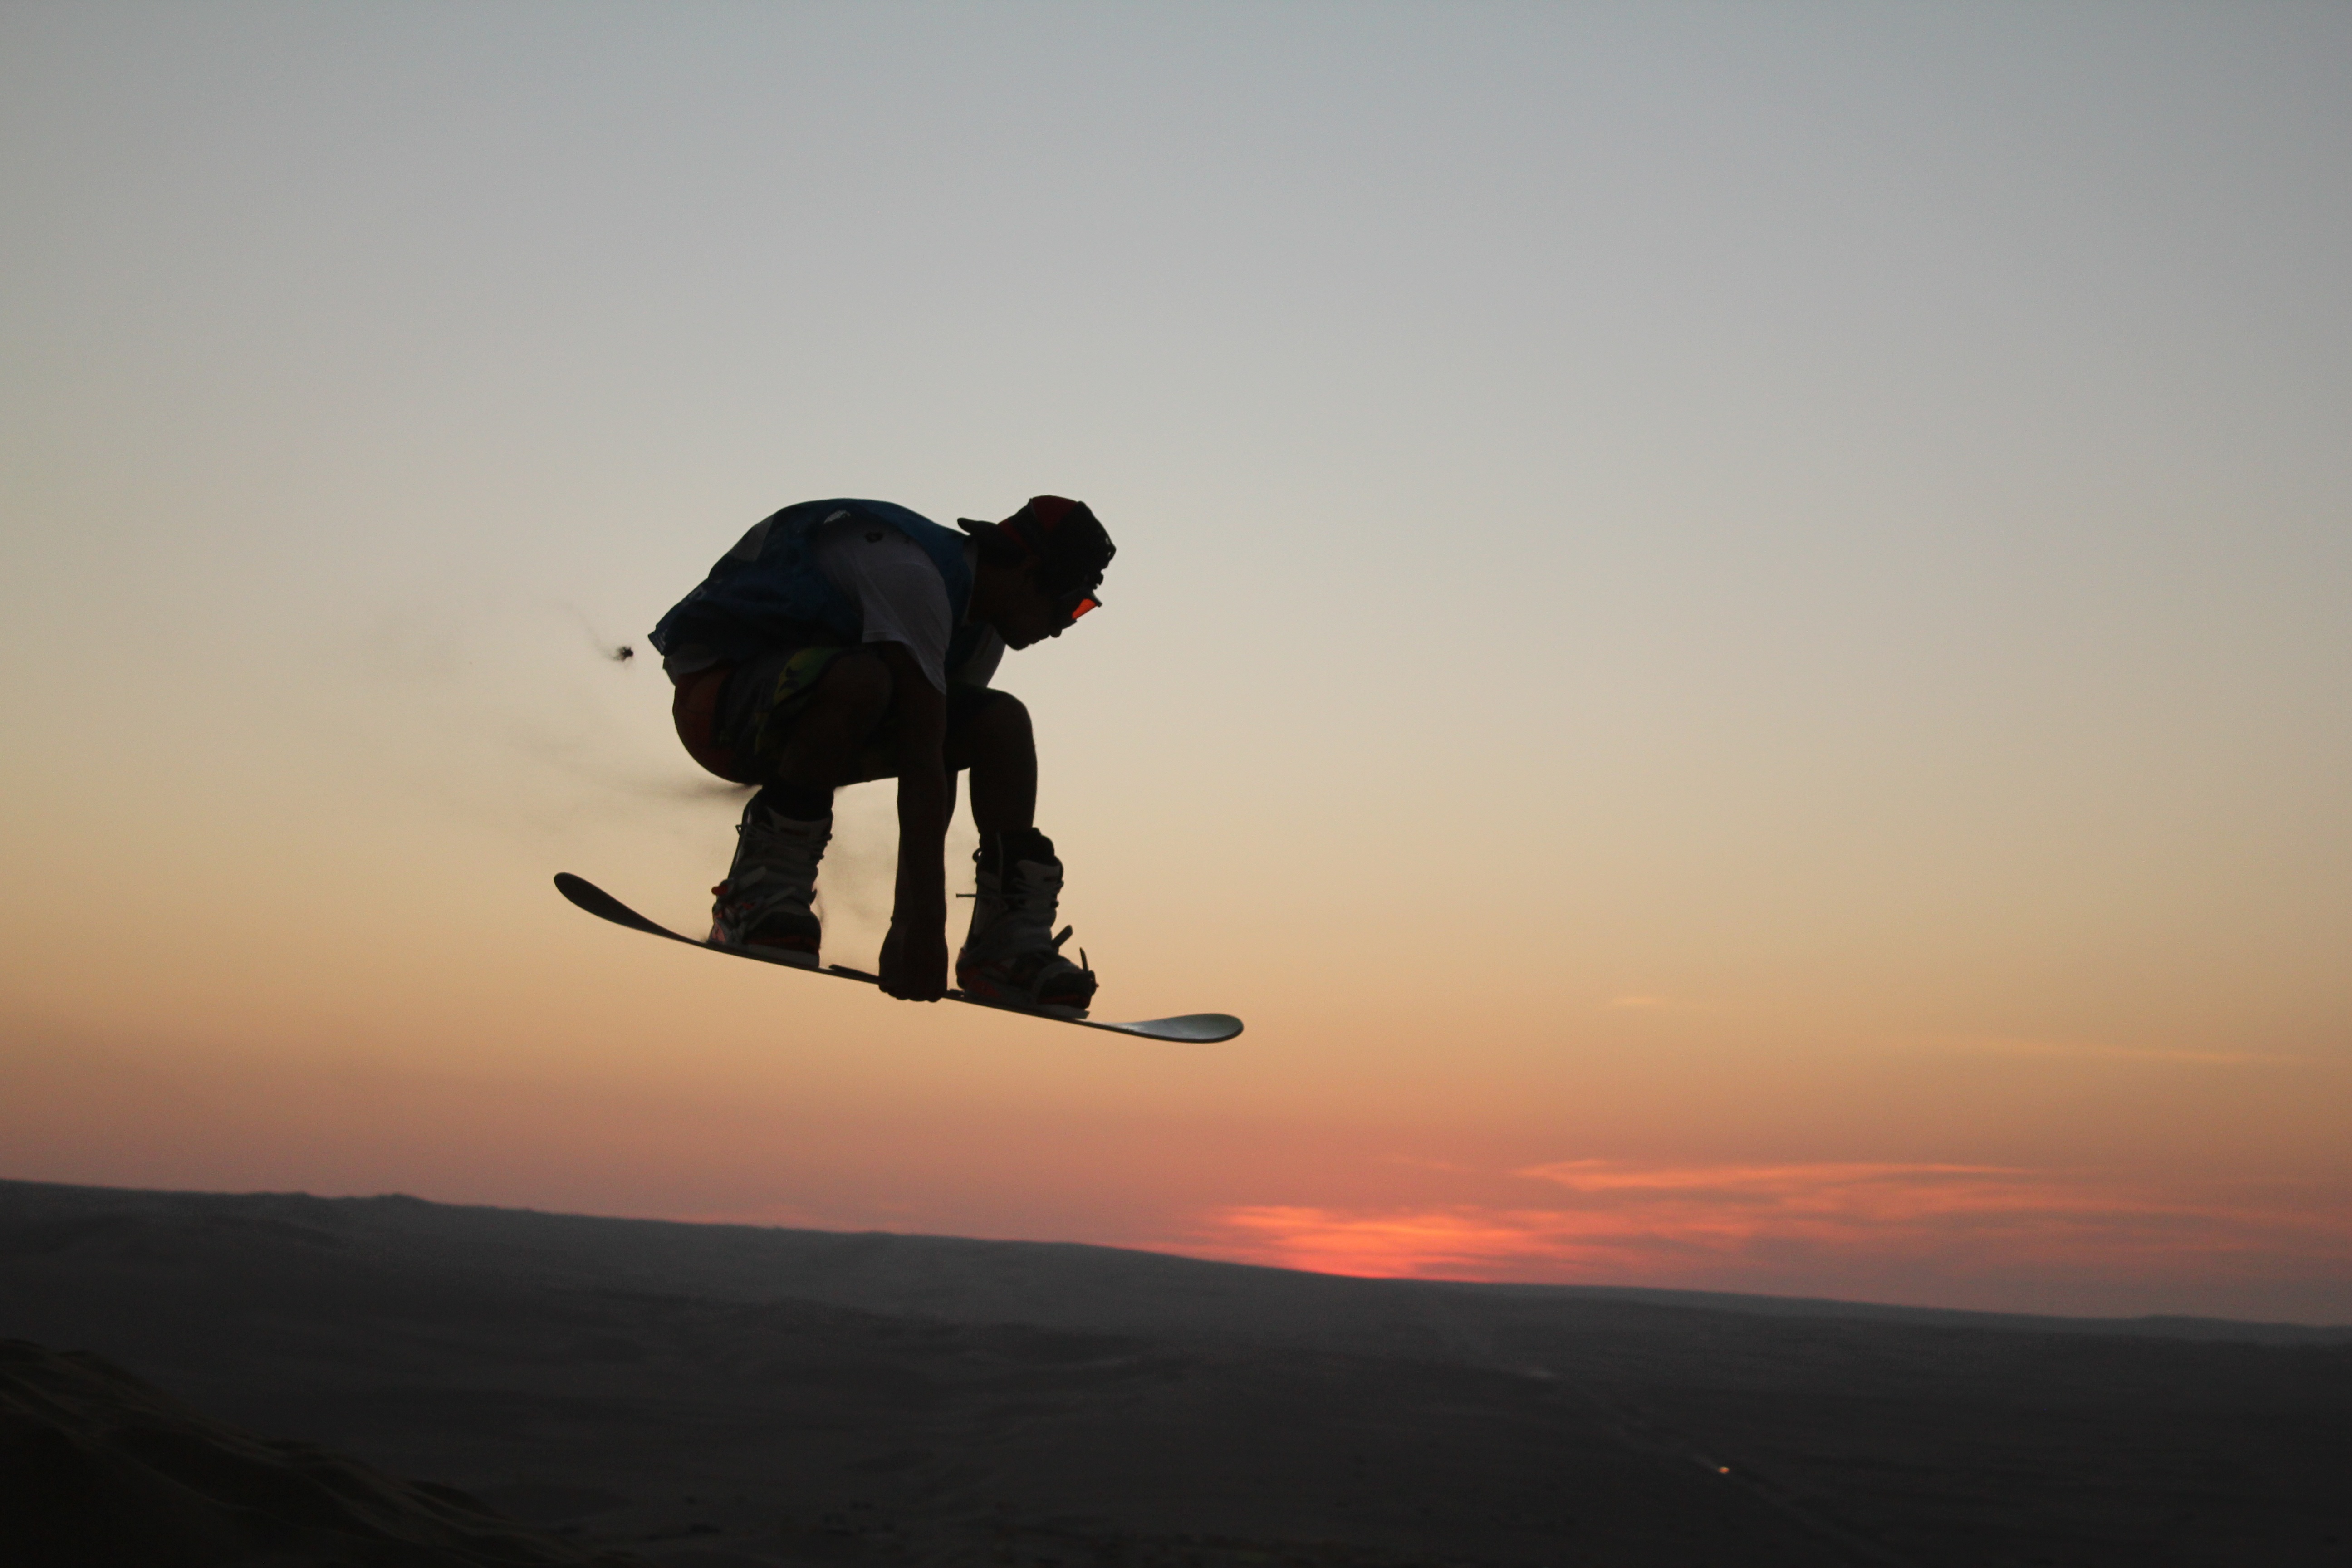
landscape, nature, sand, horizon, silhouette, mountain, sunrise, sunset, morning, desert, dune, skateboard, sand dune, extreme sport, dunes, sports, snowboarding, sand dunes, sandboarding, atmosphere of earth, skateboarding equipment and supplies, boardsport